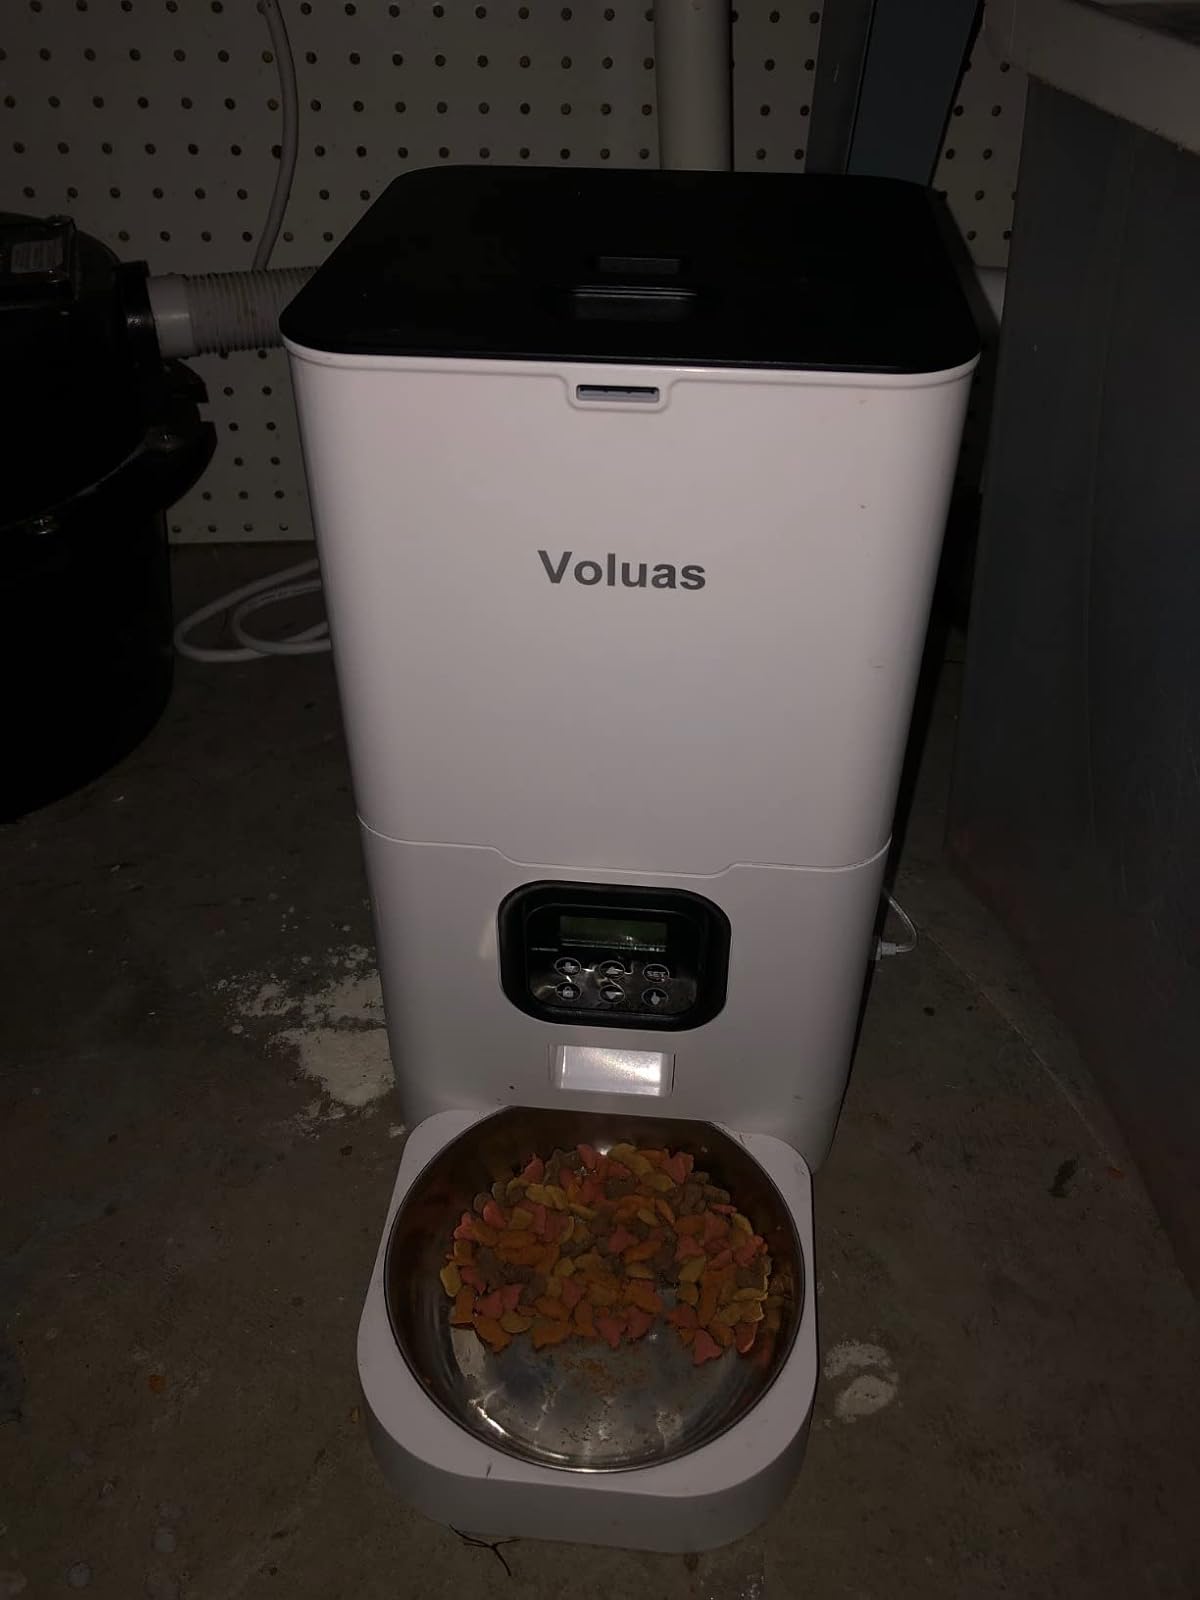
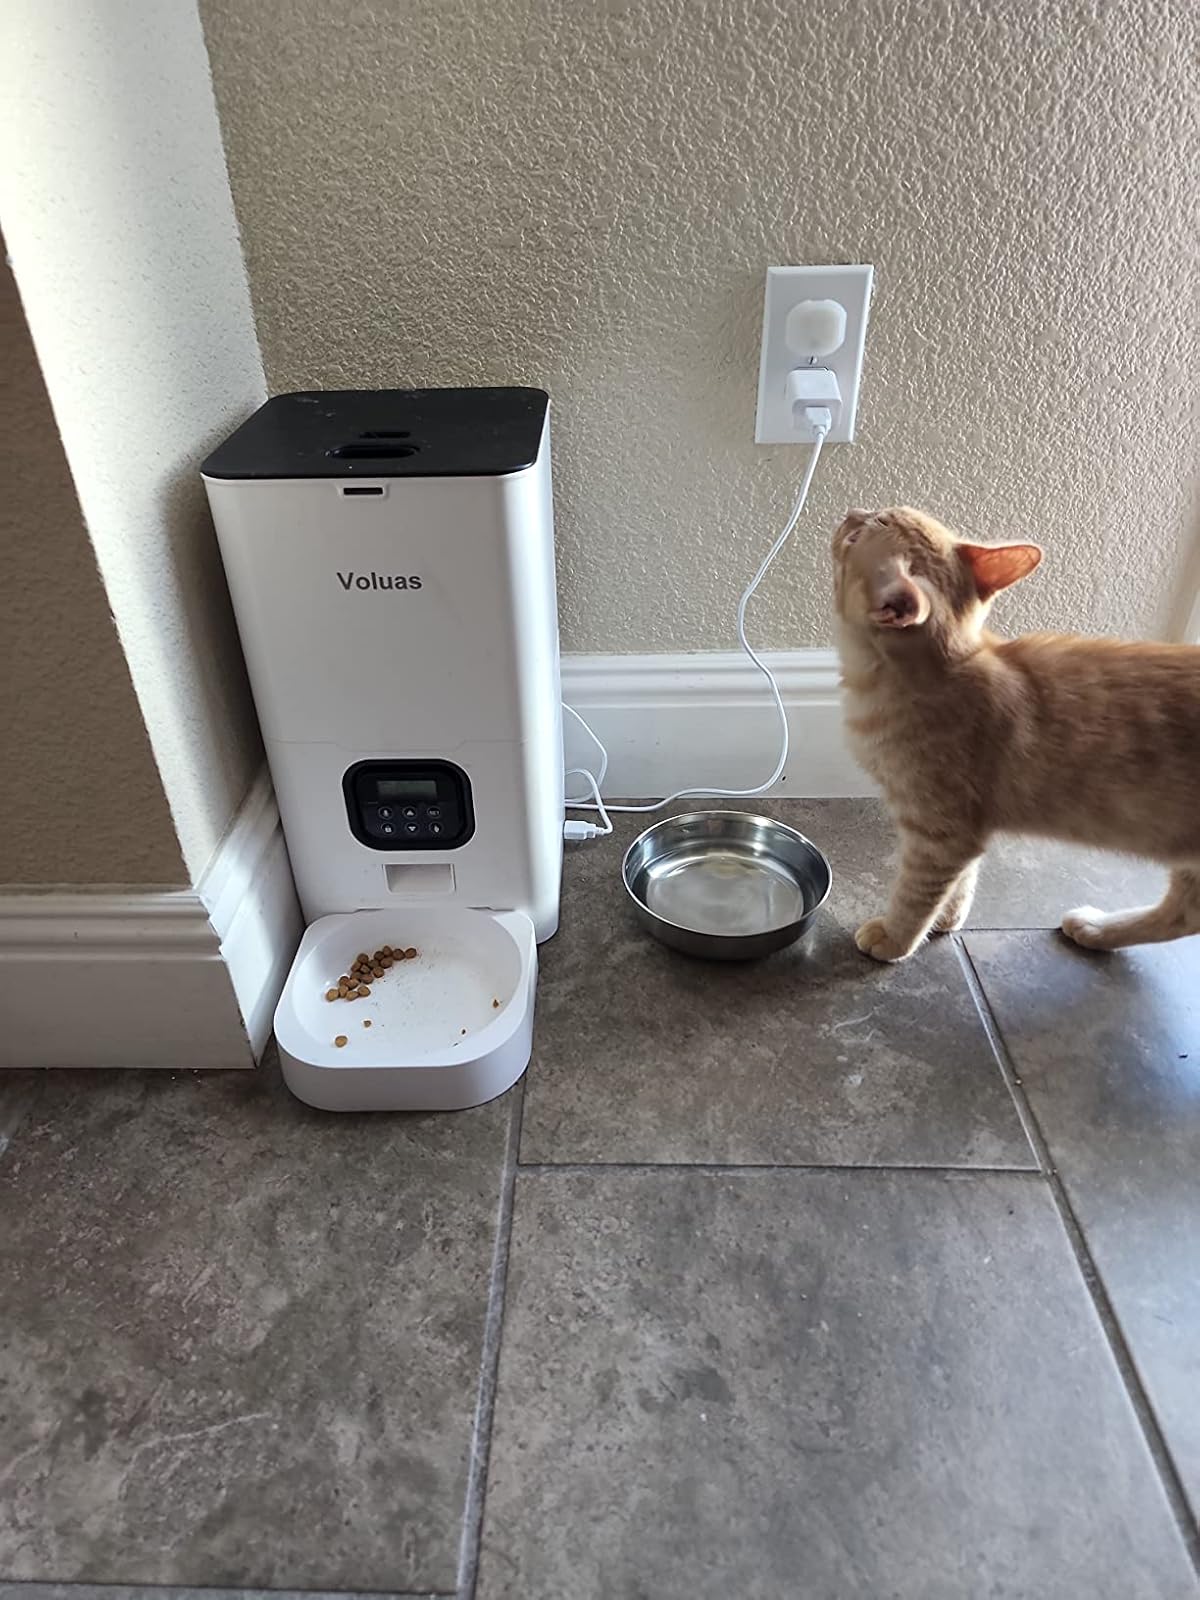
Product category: items_feeder
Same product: yes